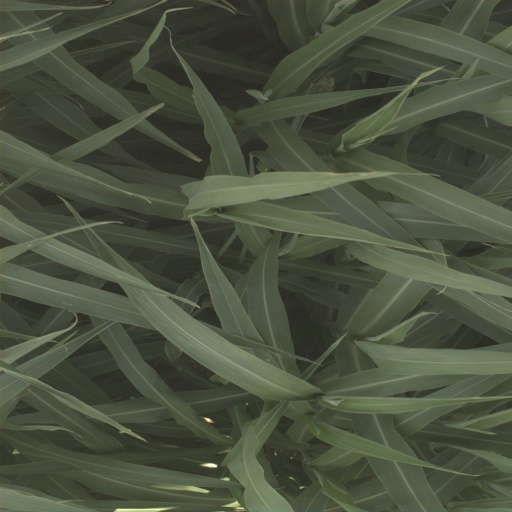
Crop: sorghum